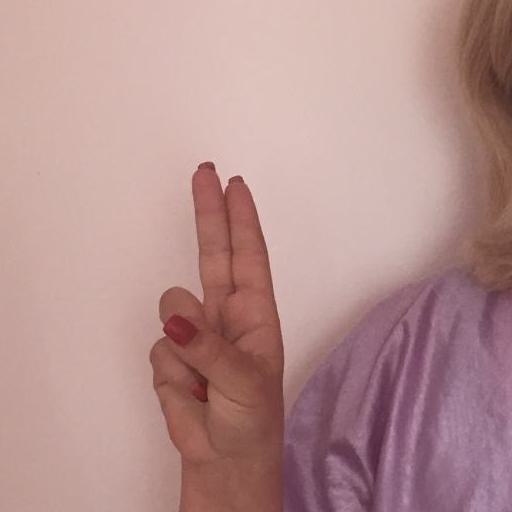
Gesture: two_up